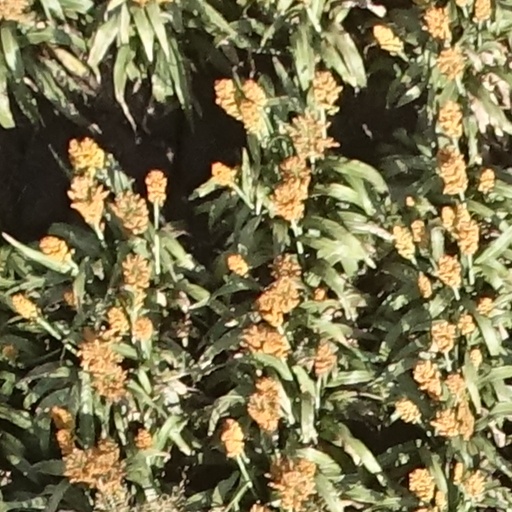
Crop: sorghum